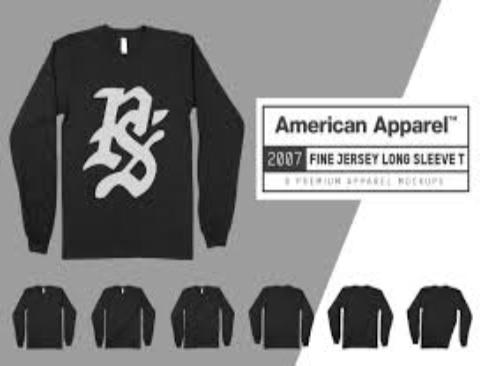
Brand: American Apparel
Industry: Clothes